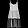
Label: Dress